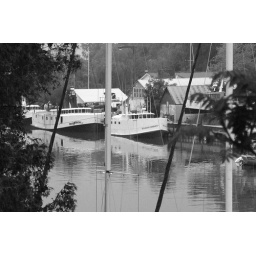
Part of the small home fleet in the river at Bayfield Ontario.